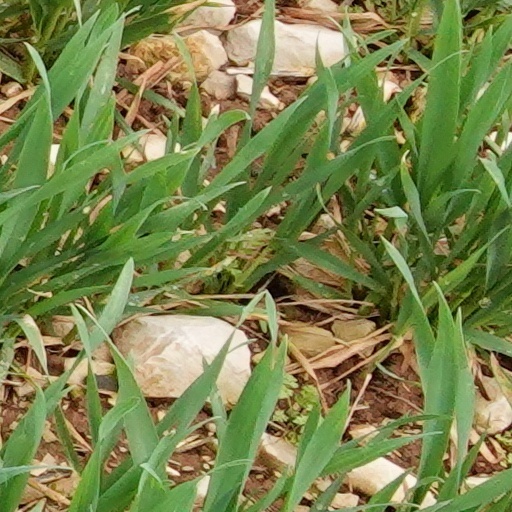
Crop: wheat